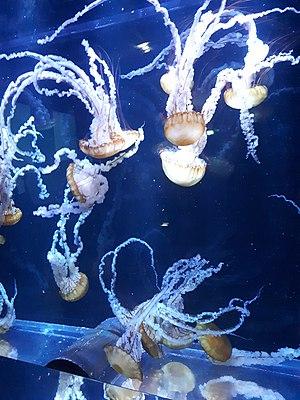
Méduses au Centre National de la Mer Nausicaa à Boulogne-sur-mer (Pas-de-Calais).